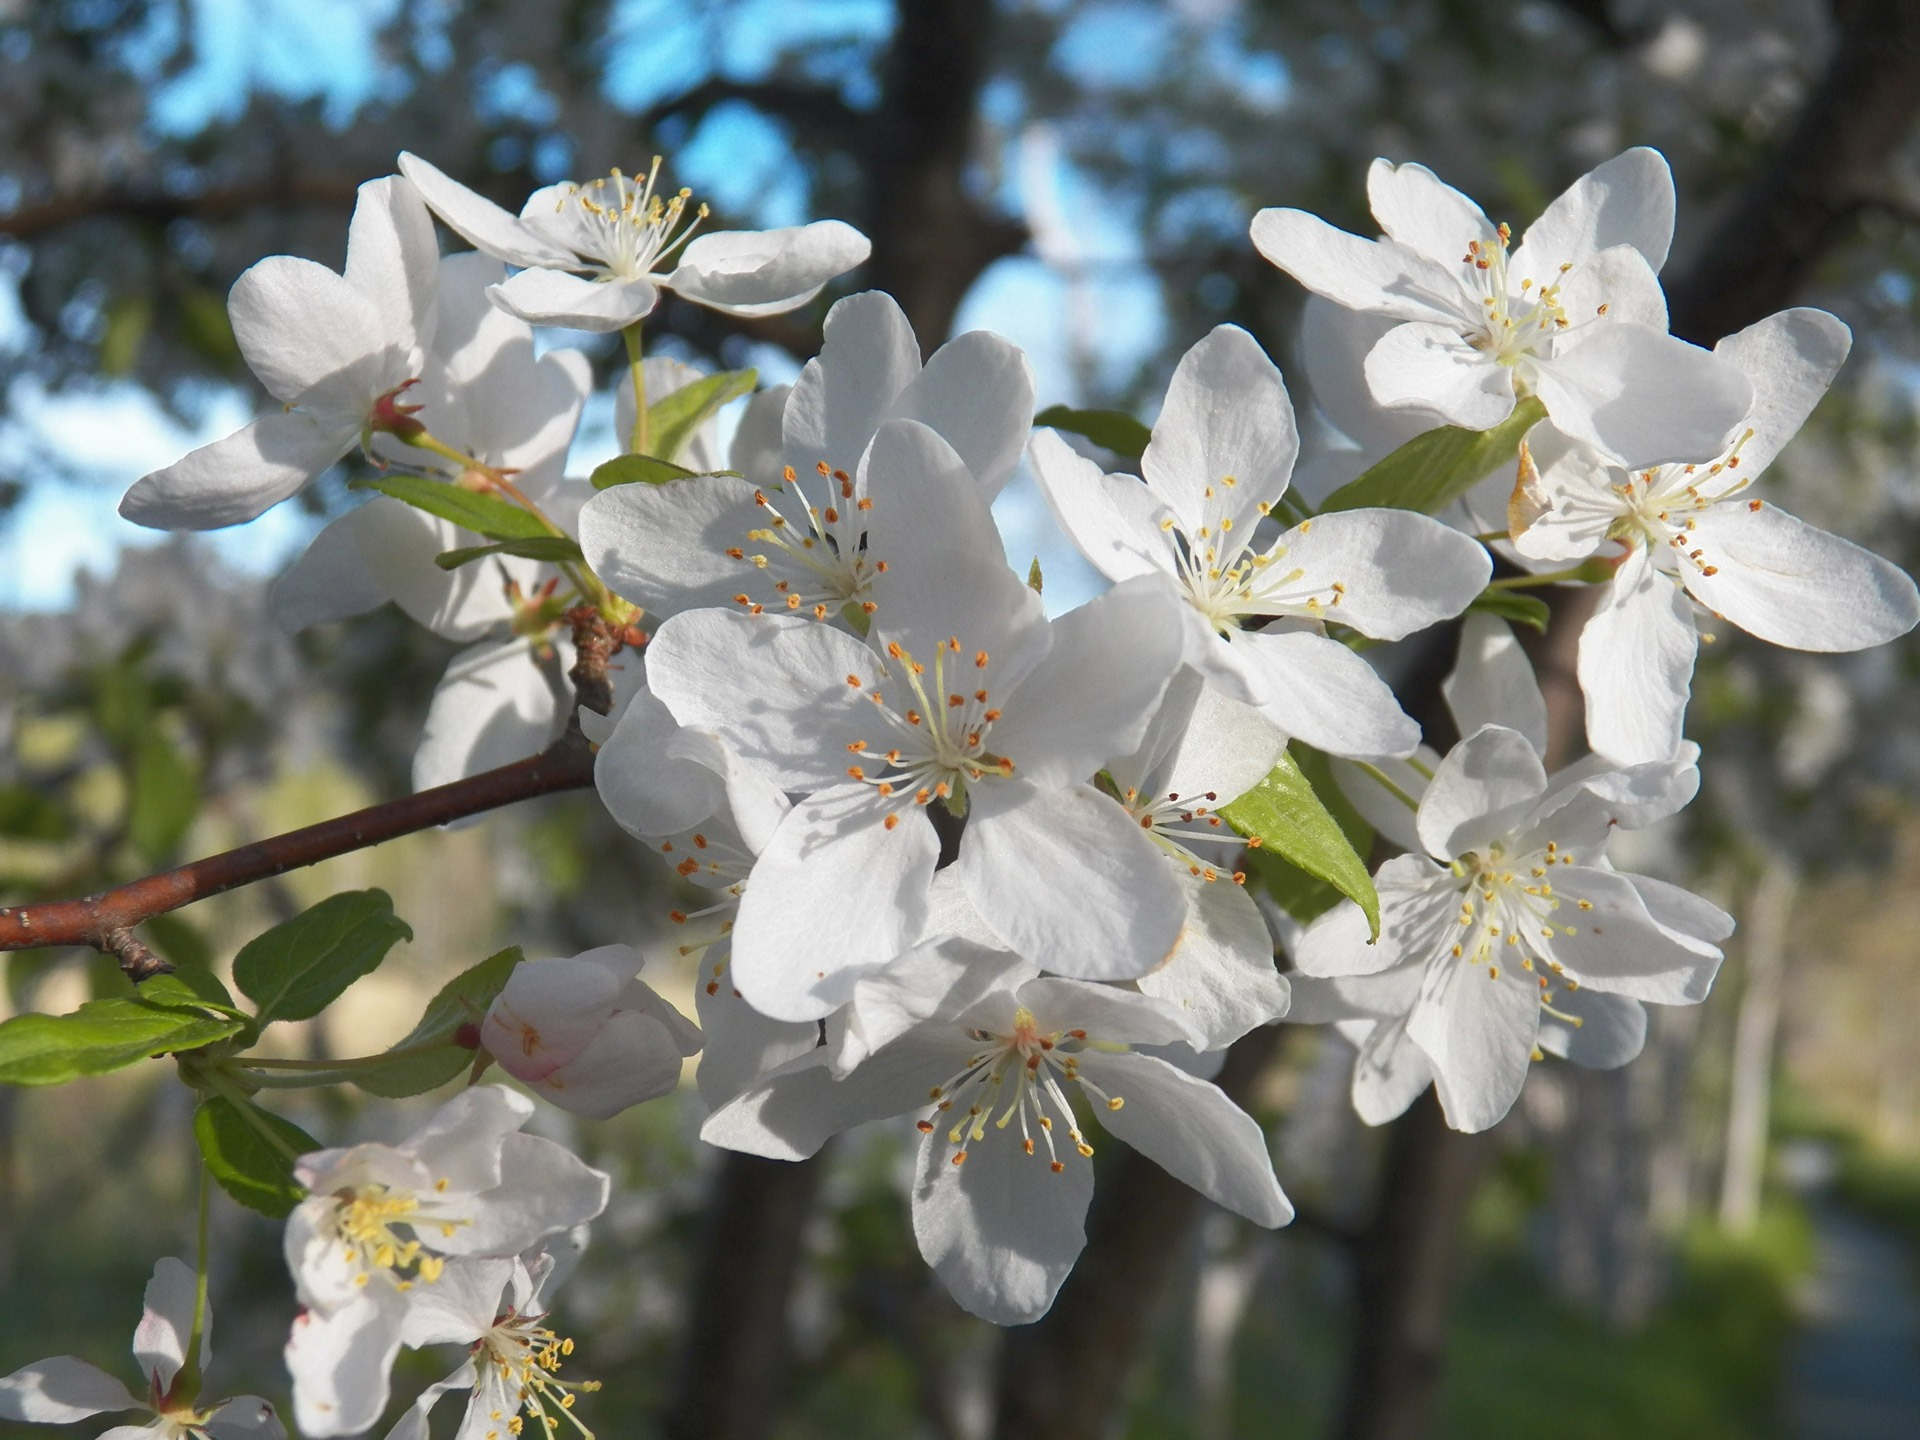
tree, nature, branch, blossom, plant, fruit, flower, bloom, food, spring, produce, botany, flora, cherry blossom, flowers, shrub, blossoms, buds, springtime, flowering plant, rose family, land plant, tree's